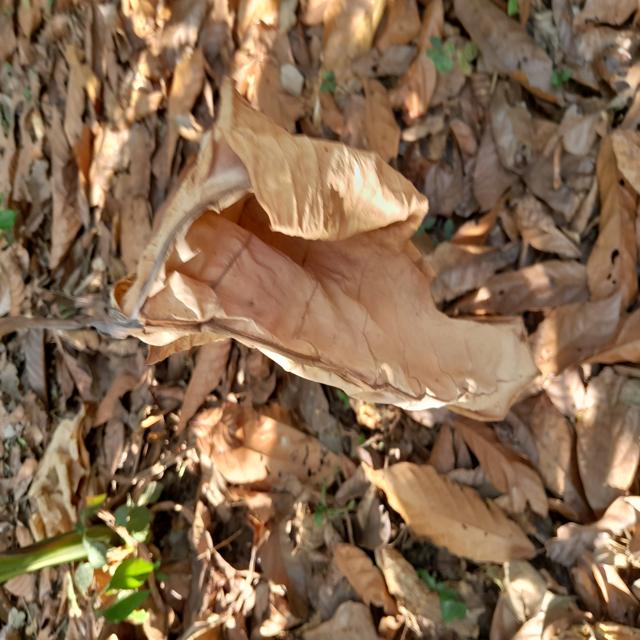
Label: Late_Blight